Egg salad

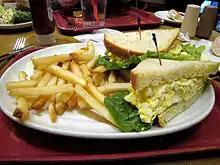
Egg salad sandwich with French fries

Egg salad is a dish consisting of chopped hard-boiled or scrambled eggs, mustard, and mayonnaise, and vegetables often including other ingredients such as celery and olives.